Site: brandenburg
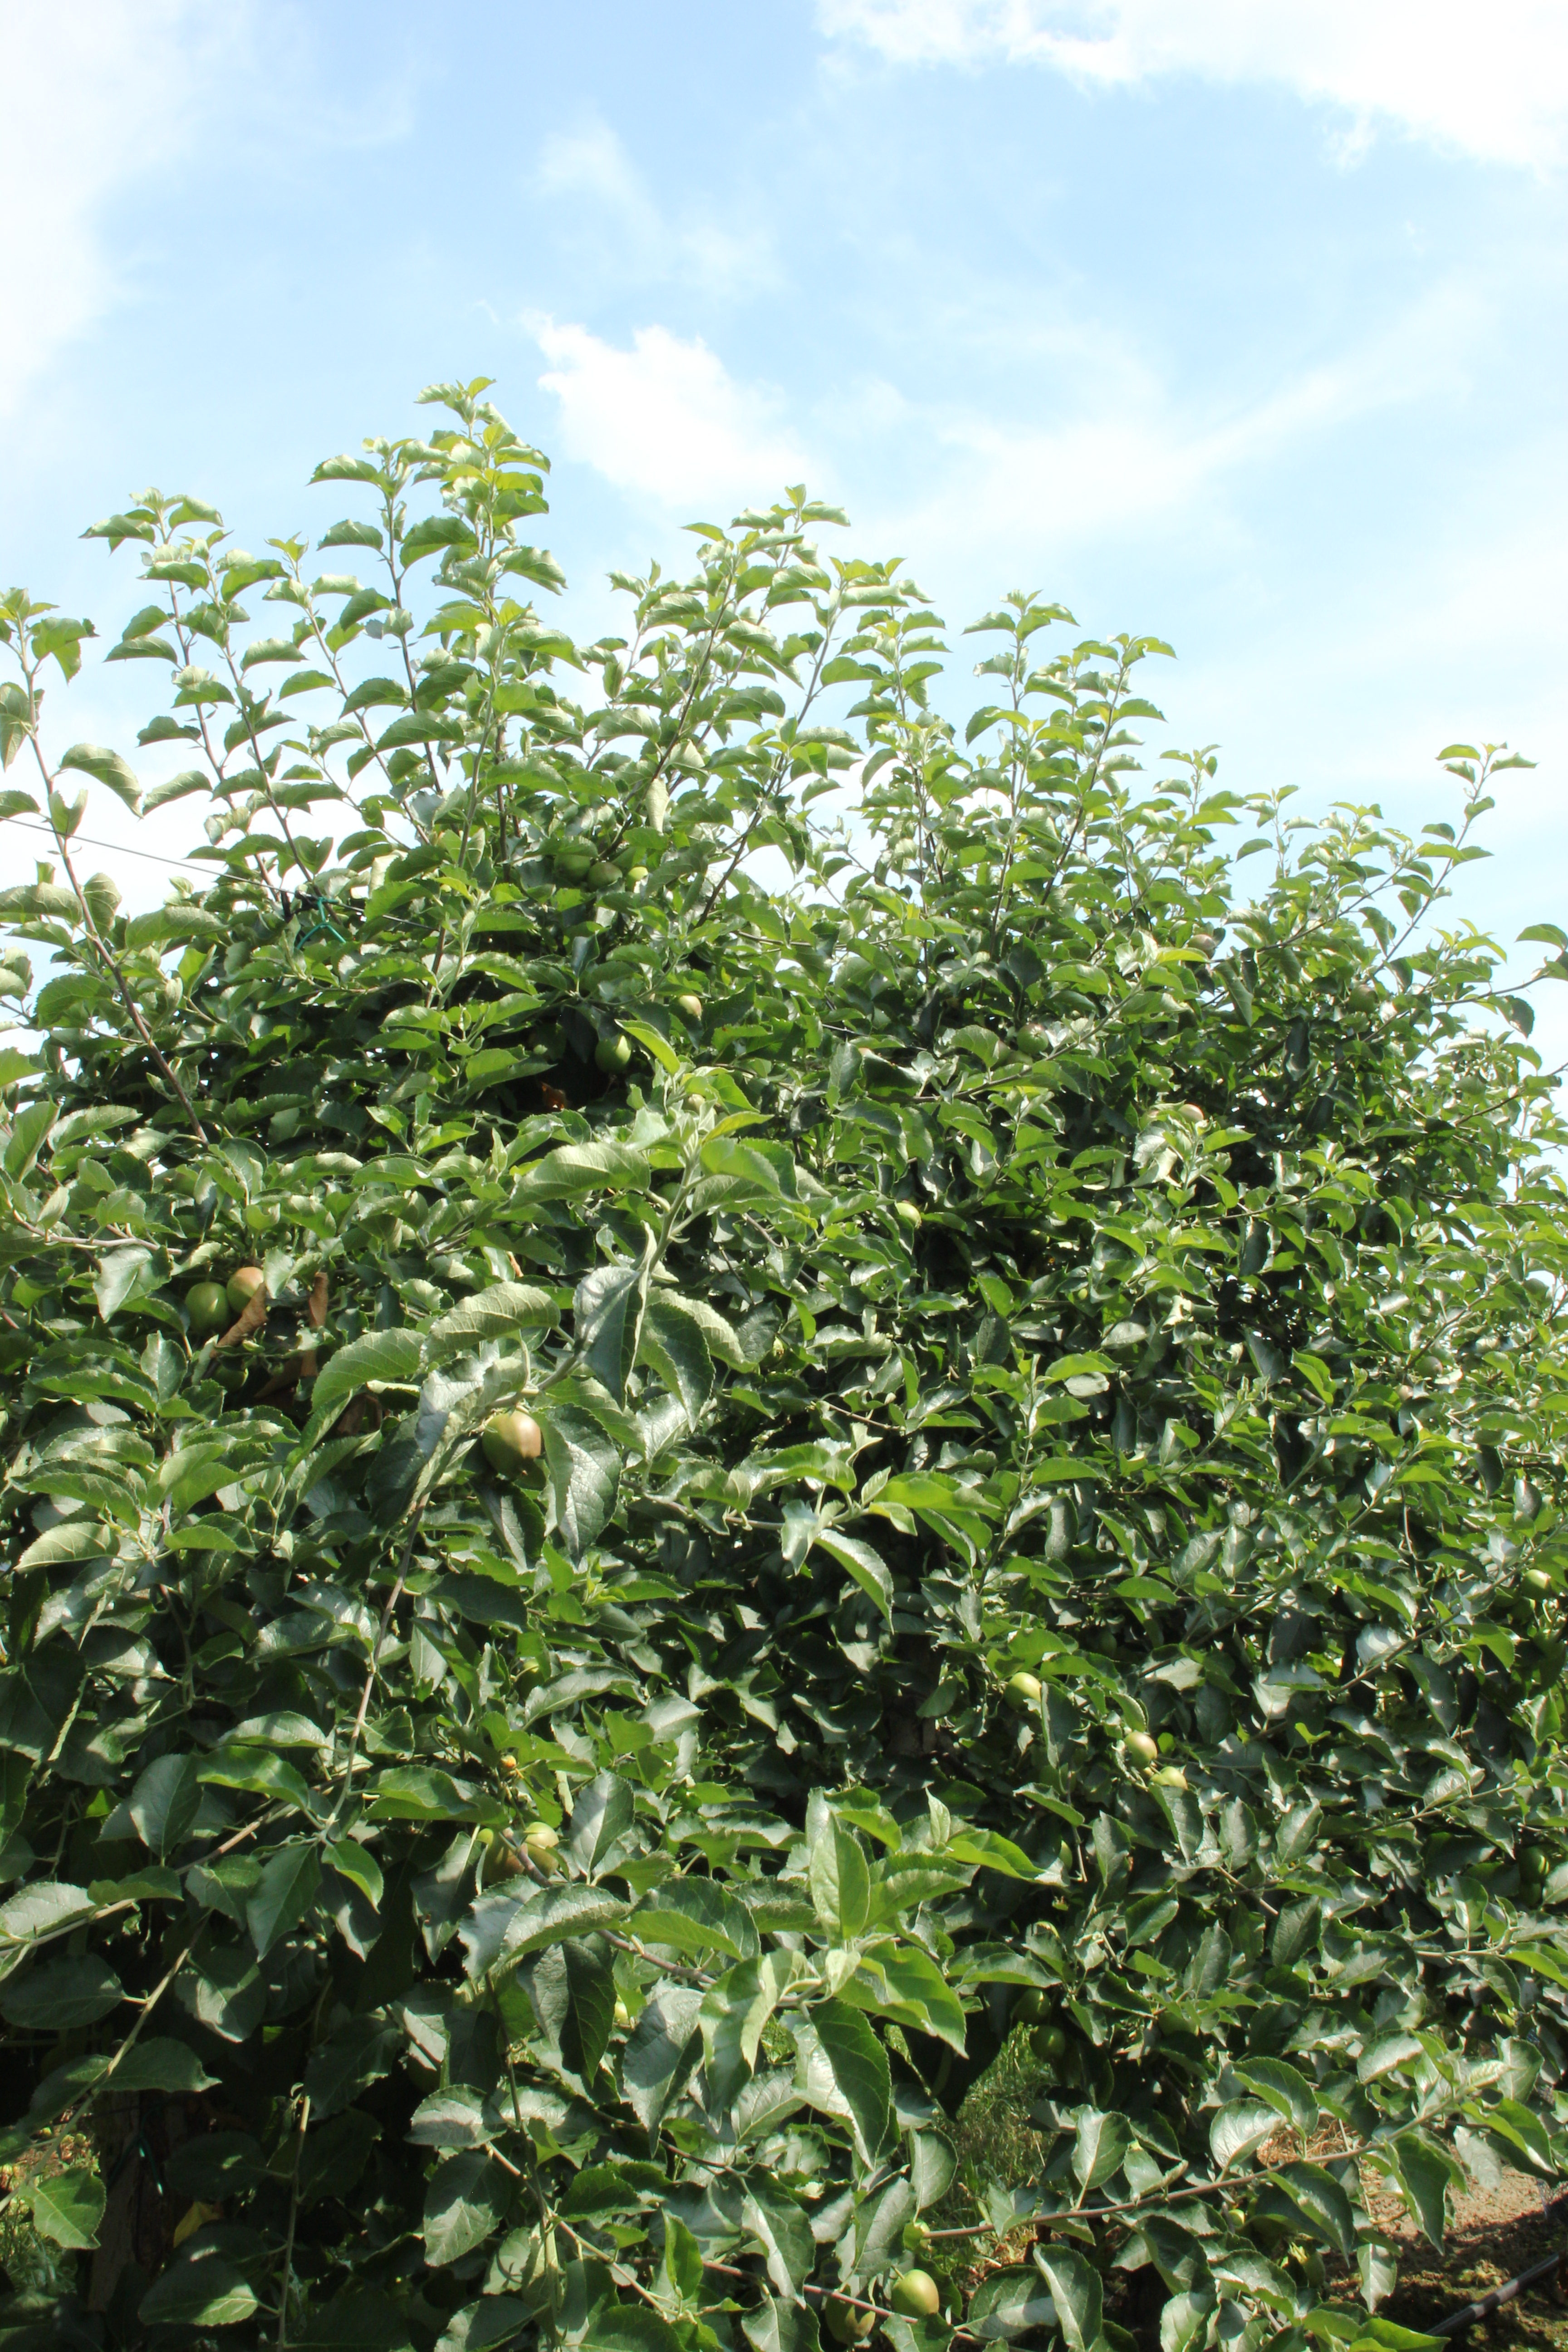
Growth stage (BBCH 74): Development of fruit